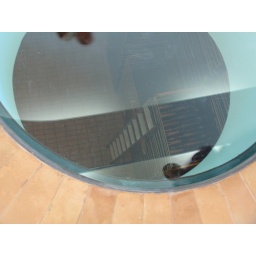
Wine cellar below glass floor at Arnaldo Caprai